Answer in natural language. Estimate the real world distances between objects in the image. Which object is closer to flatscreen television black bezel offscreen, Doorway or black bar stool? Choose between the following options: black bar stool or Doorway
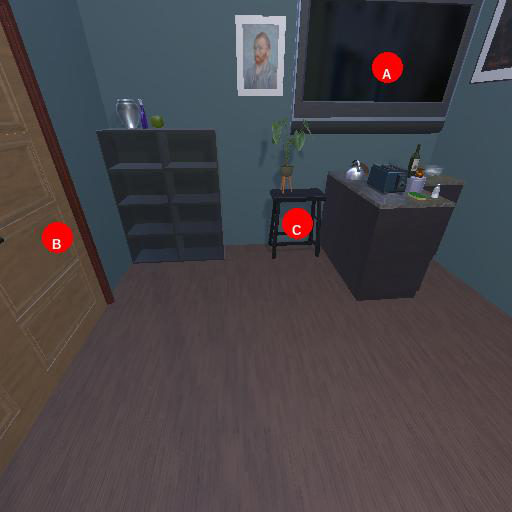
<answer>black bar stool</answer>